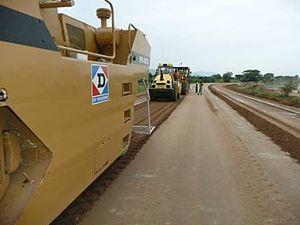
Cameroun RGF
DTP est une filiale de Bouygues Construction spécialisée dans les travaux linéaires et les infrastructures terrestres à forte valeur ajoutée.